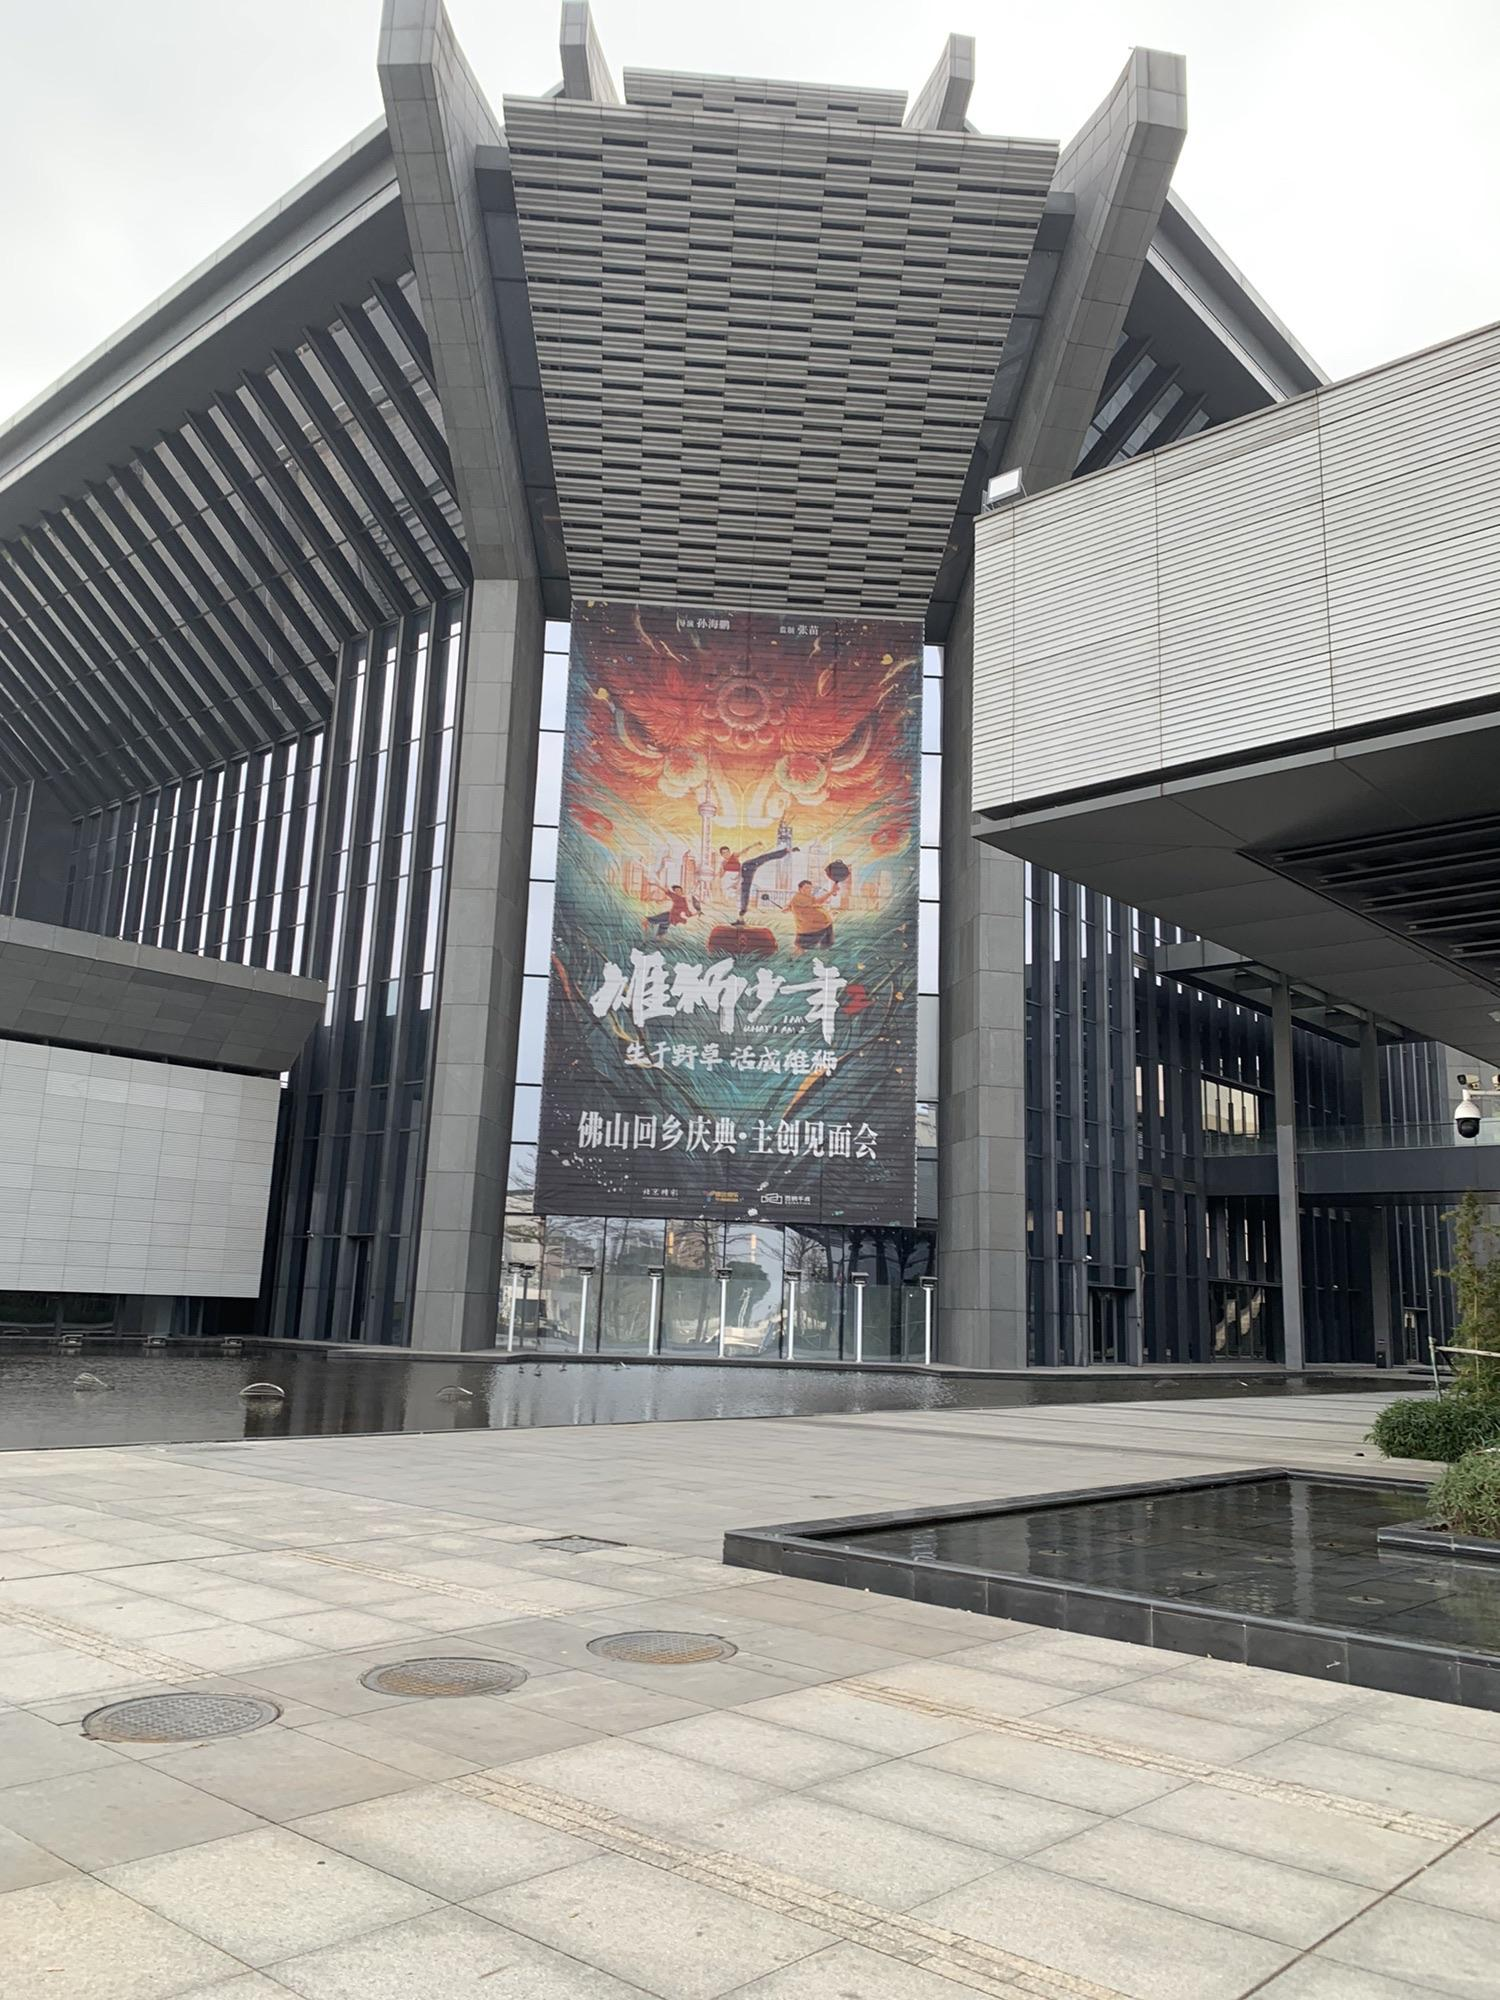
地标名称：樵山文化中心
所在城市：佛山市·南海区